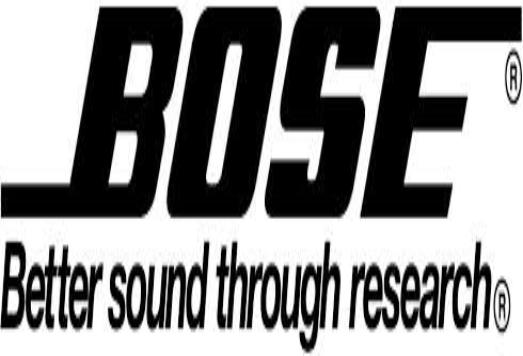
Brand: BOSE
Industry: Clothes